Megan Schutt

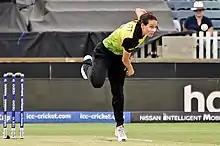
Schutt bowling for Australia during the 2020 ICC Women's T20 World Cup

Megan Louise Schutt (born 15 January 1993) is an Australian cricketer who has played for the national team as a fast-medium bowler since 2012. Domestically, she plays for the South Australian Scorpions, for whom she debuted in 2009, and, since 2015, the Adelaide Strikers. She was the first cricketer to take a hat-trick for Australia in a Women's Twenty20 International (WT20I) match.